Medical ethics

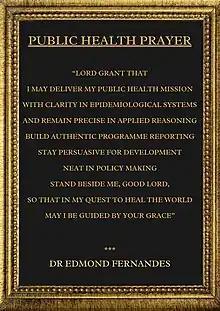
Ethical prayer for medical wisdom by Dr Edmond Fernandes

The concept of normality, that there is a human physiological standard contrasting with conditions of illness, abnormality and pain, leads to assumptions and bias that negatively affects health care practice. It is important to realize that normality is ambiguous and that ambiguity in healthcare and the acceptance of such ambiguity is necessary in order to practice humbler medicine and understand complex, sometimes unusual usual medical cases. Thus, society's views on central concepts in philosophy and clinical beneficence must be questioned and revisited, adopting ambiguity as a central player in medical practice.